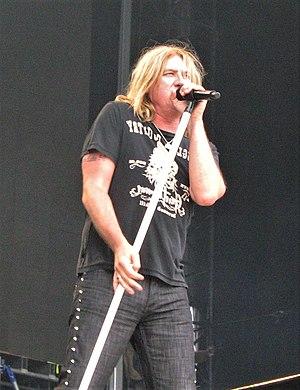
Joe Elliott au Arrow Festival NL en 2008.
Joseph "Joe" Thomas Elliott est né le 1ᵉʳ août 1959 à Sheffield, en Angleterre. Il est le chanteur et un des compositeurs du groupe Def Leppard.